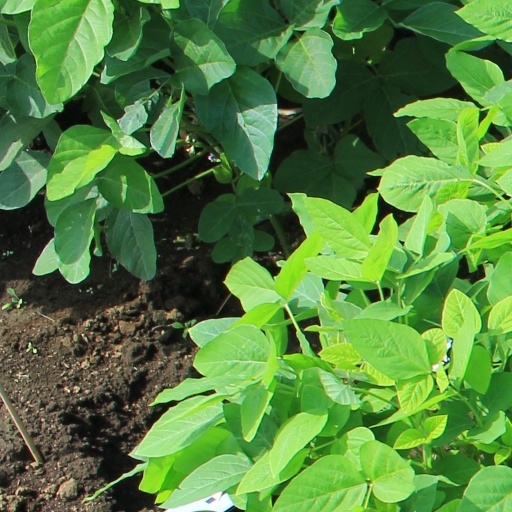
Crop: soybean